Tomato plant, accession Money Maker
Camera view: horizontal (90 deg, fisheye); turntable rotation: 30 degrees
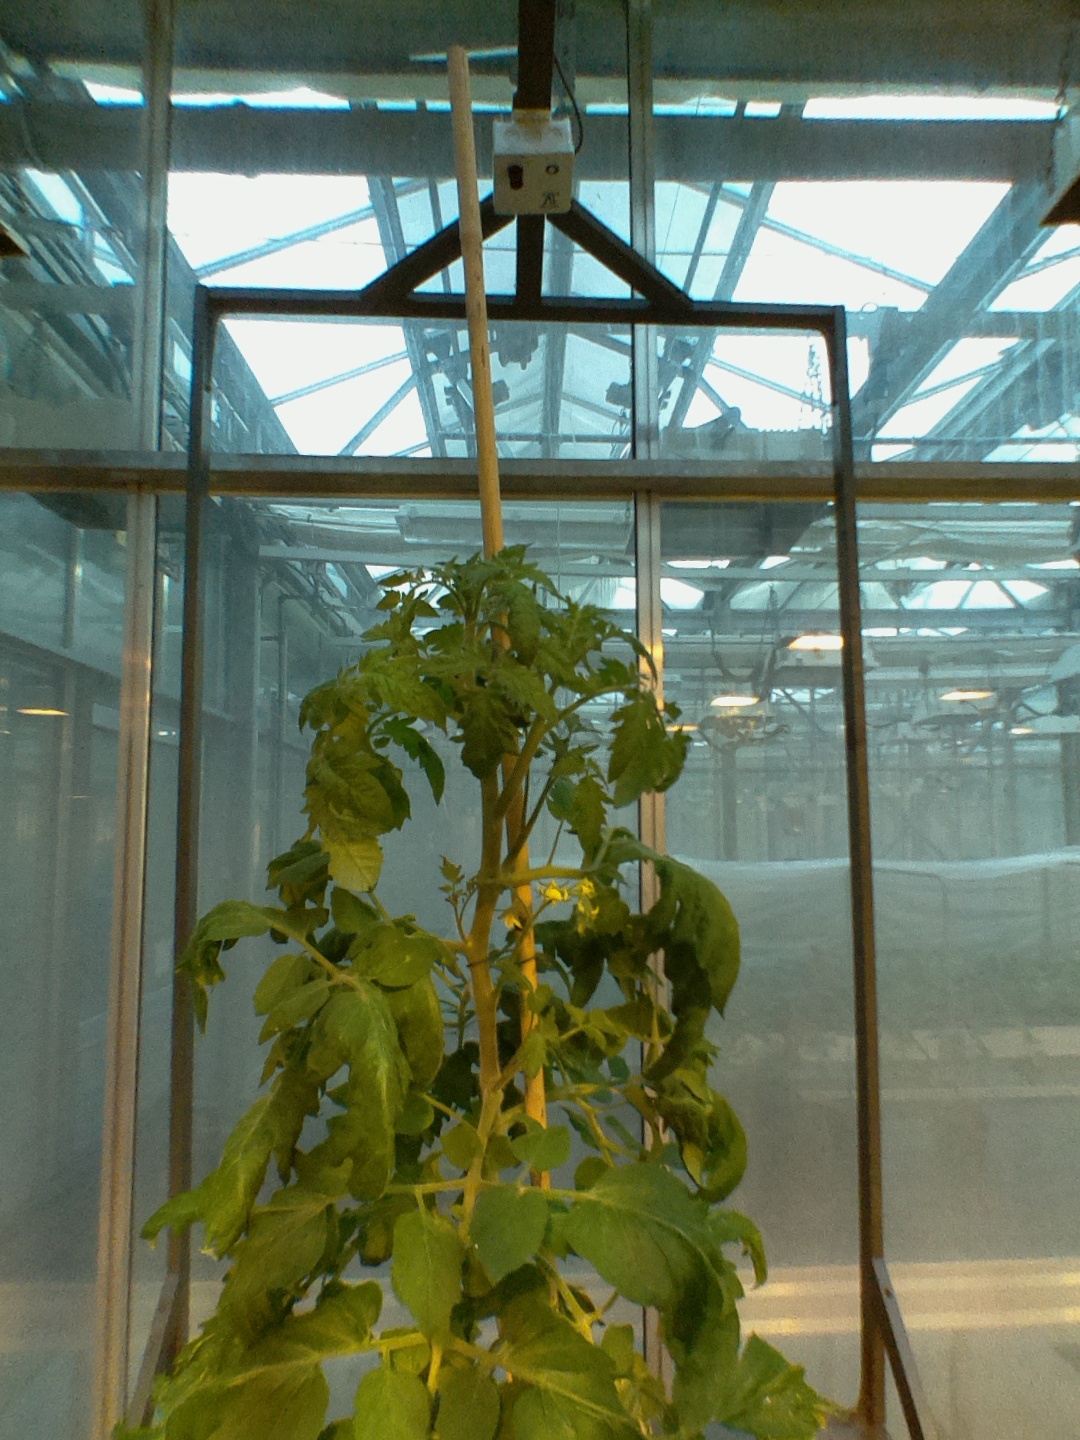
BBCH growth stage 65: Full flowering, 50%-60% of flowers open, first petals falling